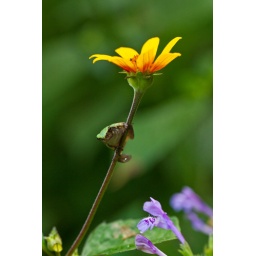
baby gray tree frogs in the garden